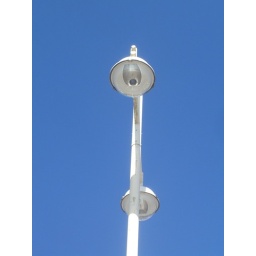
Lights against blue sky